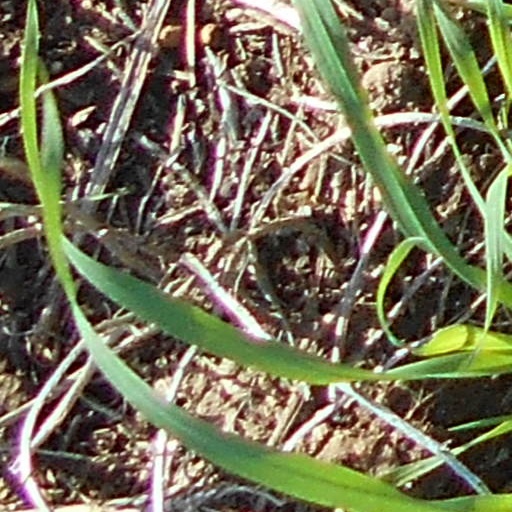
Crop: wheat